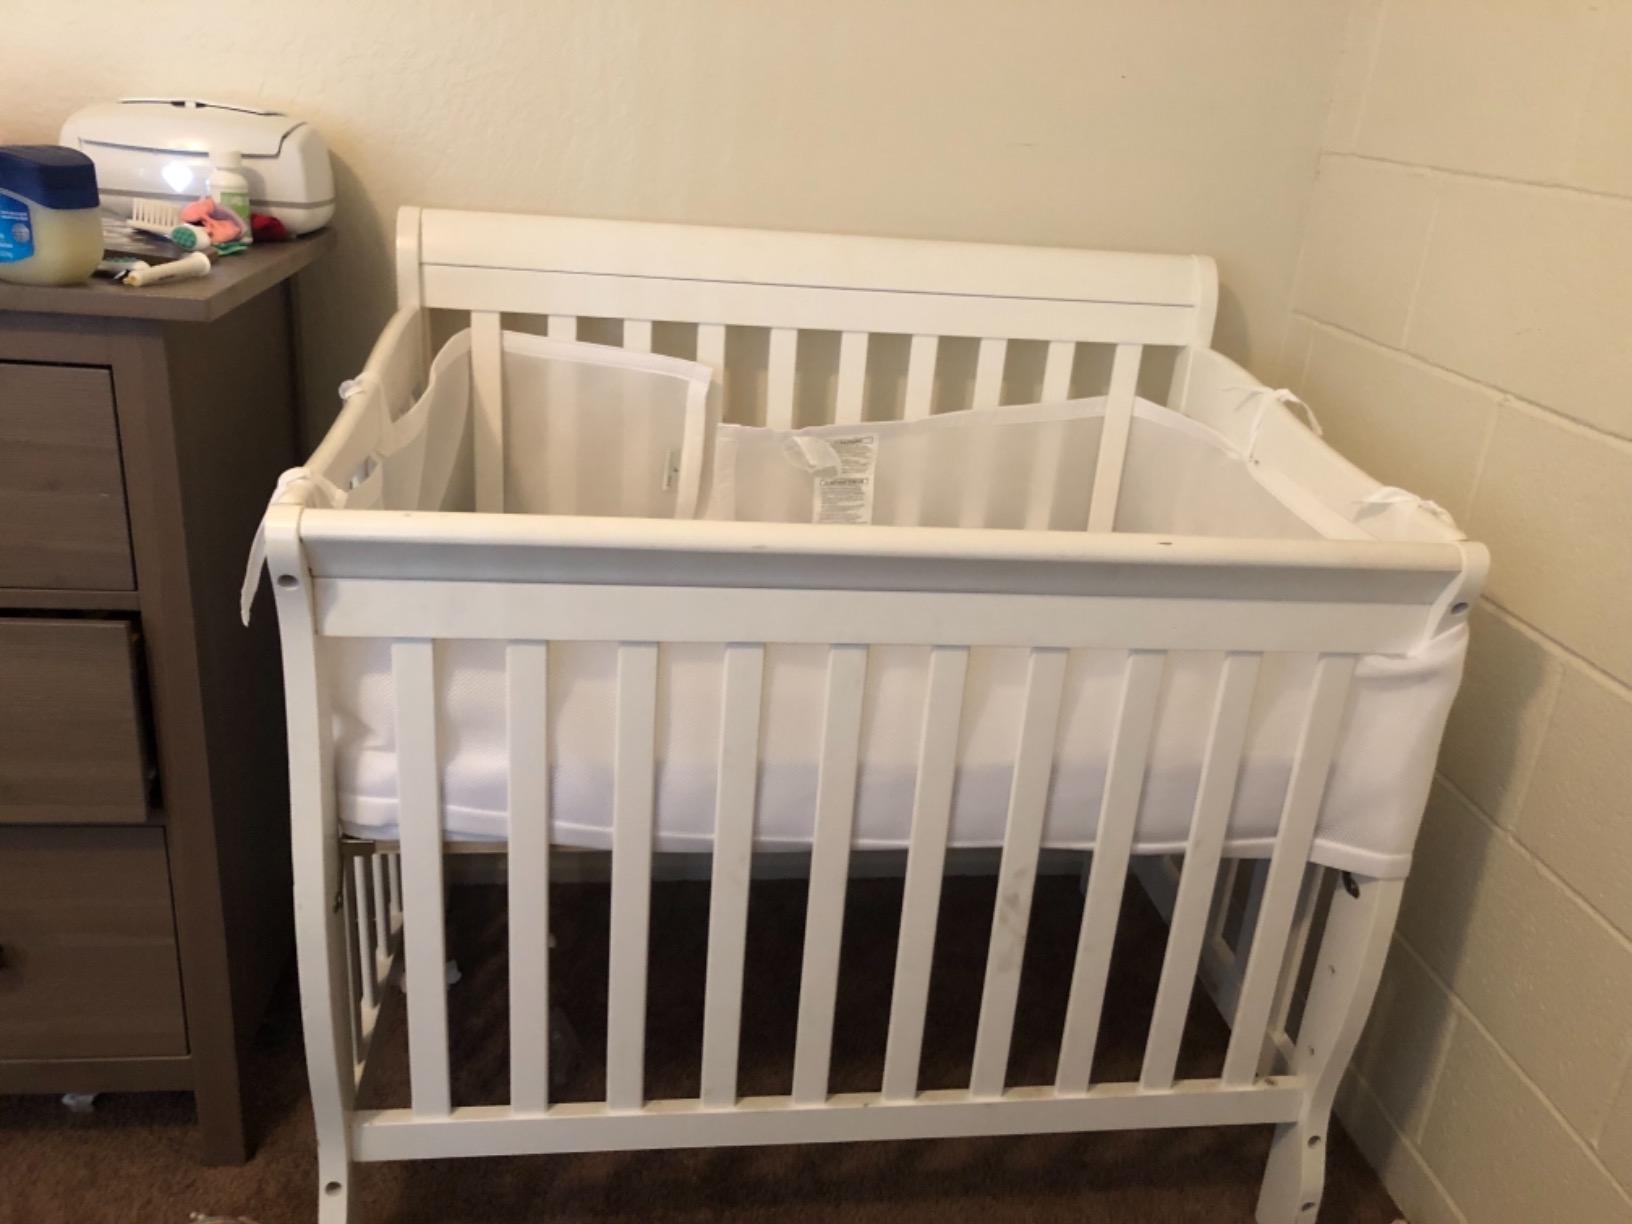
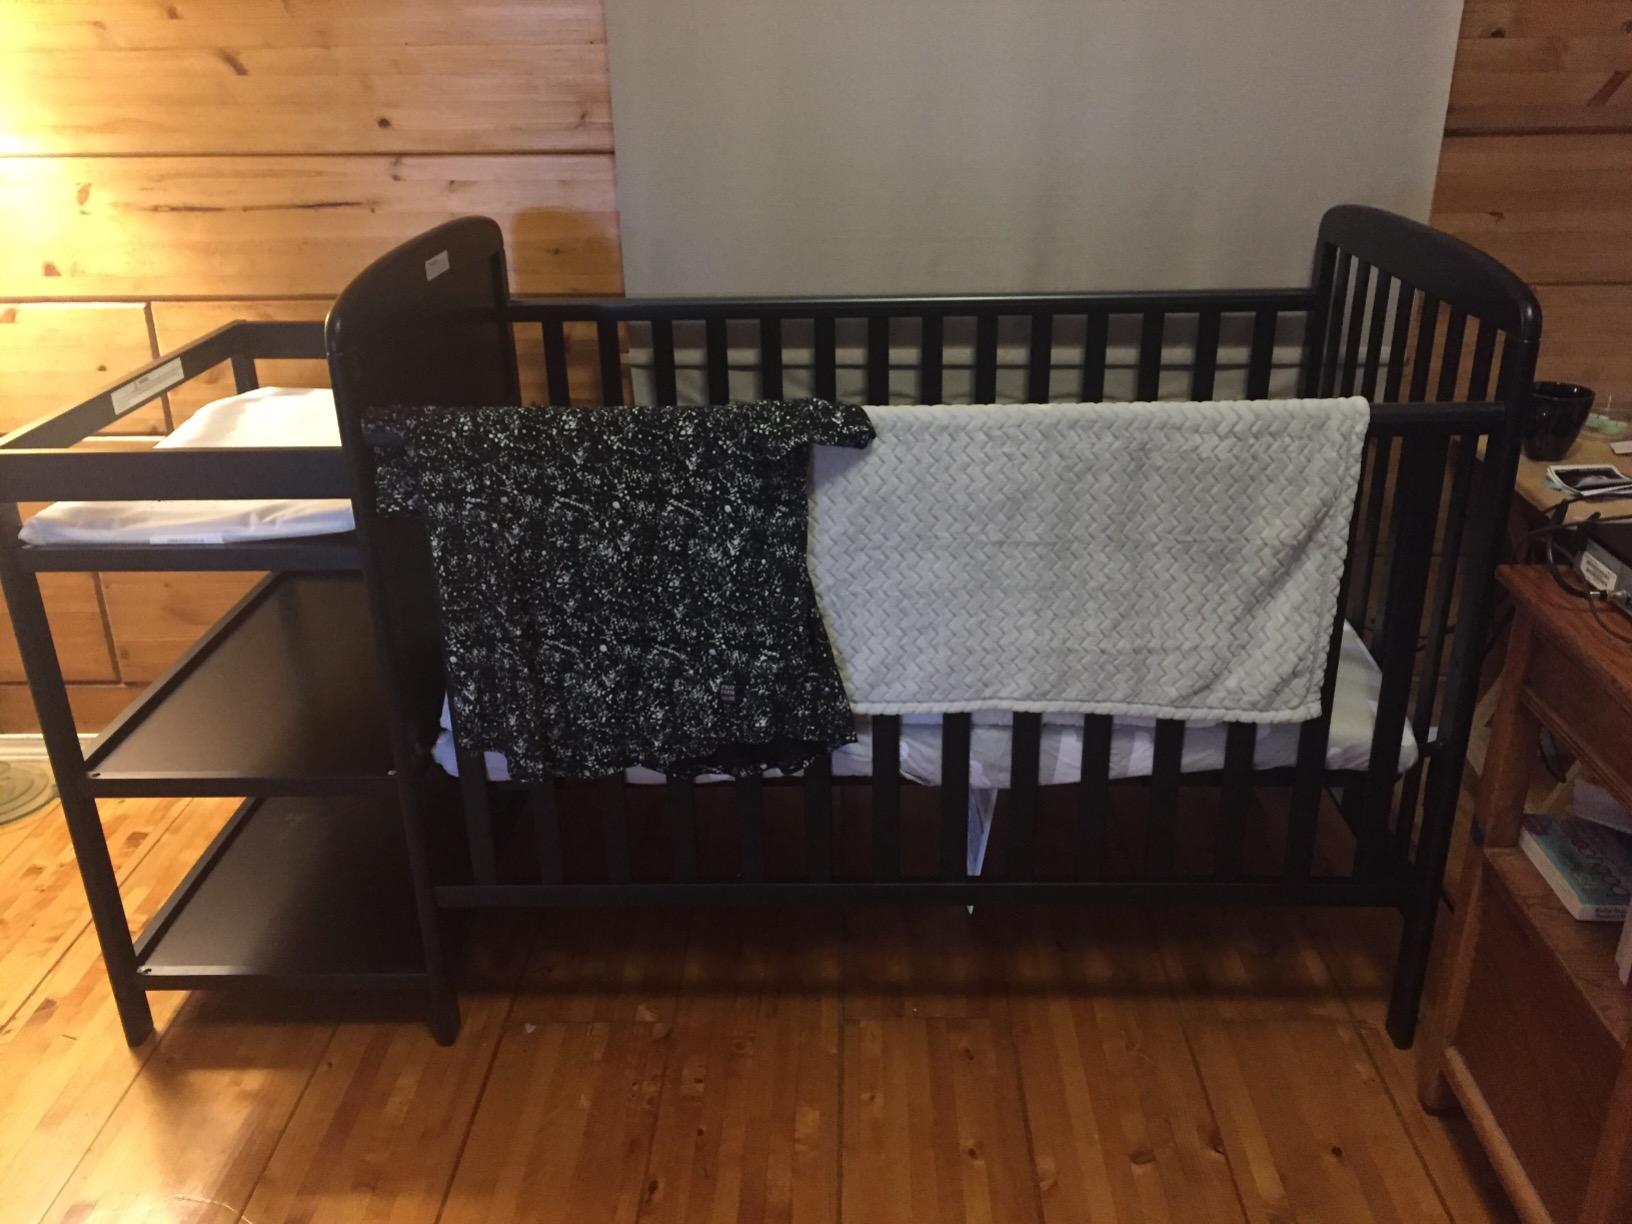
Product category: products_crib
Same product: no